Les Mystères du Nautilus

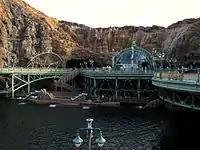
The Nautilus' exterior visible at Tokyo DisneySea

In its concept stage, a larger version of this walkthrough was intended, with a greater number of rooms to visit and even dine in an underwater restaurant located within the Salon. It was to be part of the never-built Discovery Mountain project, which was shelved and scaled back to Space Mountain when the costs to design and build became too high.